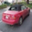
Label: automobile